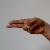
The image shows a hand gesture representing the letter 'H' in Indian Sign Language.